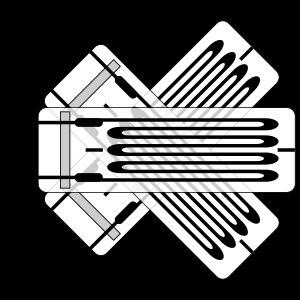
Le but des extensomètres à fils résistants ou jauges de déformation est de traduire la déformation d'une pièce en variation de résistance électrique. Elles consistent en des spires rapprochées et sont généralement fabriquées à partir d'une mince feuille métallique et d'un isolant électrique, que l'on traite comme un circuit imprimé.